Jūrmala

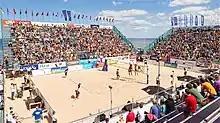
2017 European Beach Volleyball Championships

The Dzintari Forest Park is located near the centre of Jūrmala, with 200 year old pine groves surrounding the park. For leisure there are walkways that weave within the park connecting a skate park, 3 children playgrounds, a cafe, a roller-skate path (with skiing available in winter), basketball courts and a free-to-enter watchtower.